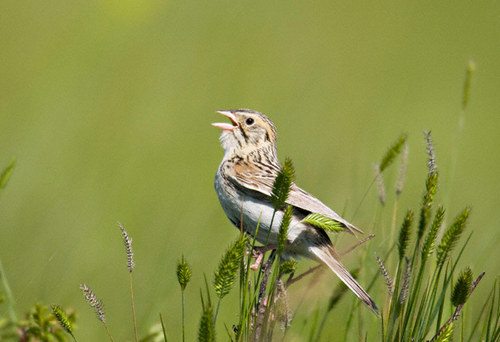
this bird has a pink bill and foot, a light tan belly, and tan wings.
this is a very small bird with a white belly and a sandy colored back.
this is a white and brown bird with a pointy white beak.
this small bird has a white breast and brown wingsthe bird has a short beak,short tarsus and brown wing bars
this small bird is gray, brown and white and a small pointy beak.
small pointed pink beak with tufted white throat, grey underside, with black stripes on it's back and a black malar stripe.
this bird is white with brown and has a very short beak.
this particular bird has a belly that is white and gray
this bird is white with brown and has a very short beak.
Species: Baird Sparrow